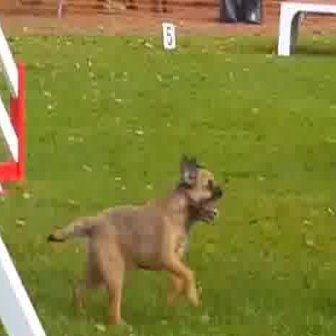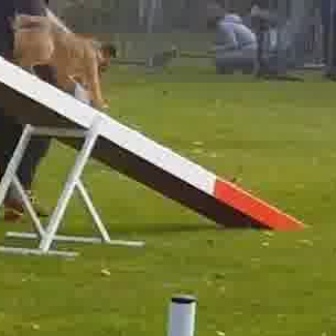
  Please identify the target specified by the bounding box [47,153,223,328] in the first image and locate it in the second image. Return the coordinates in [x_min,y_min,x_max,y_max] format.
Answer: [8,9,109,110]